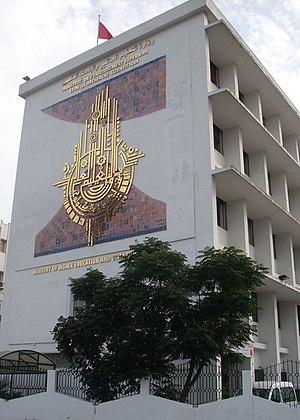
Siège du ministère de l'Enseignement supérieur et de la Recherche scientifique à Tunis, Tunisie العربية: الجمهورية التونسية, وزارة التعليم العالي و البحث العلمي
Le ministère de l'Enseignement supérieur et de la Recherche scientifique est le ministère tunisien chargé de l'enseignement supérieur et de la recherche.